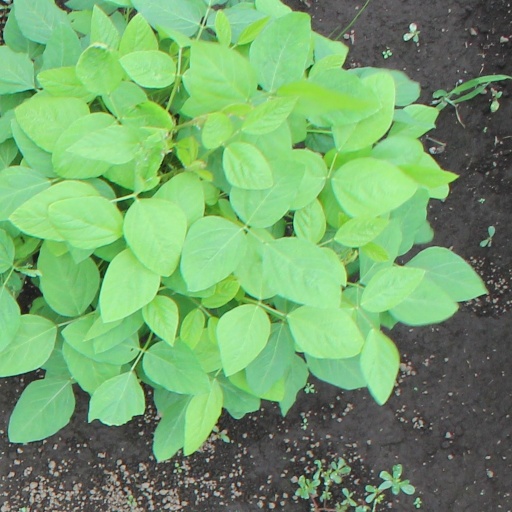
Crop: soybean